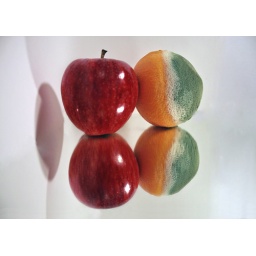
Experimenting in the house with mirrors and makeshift lightbox